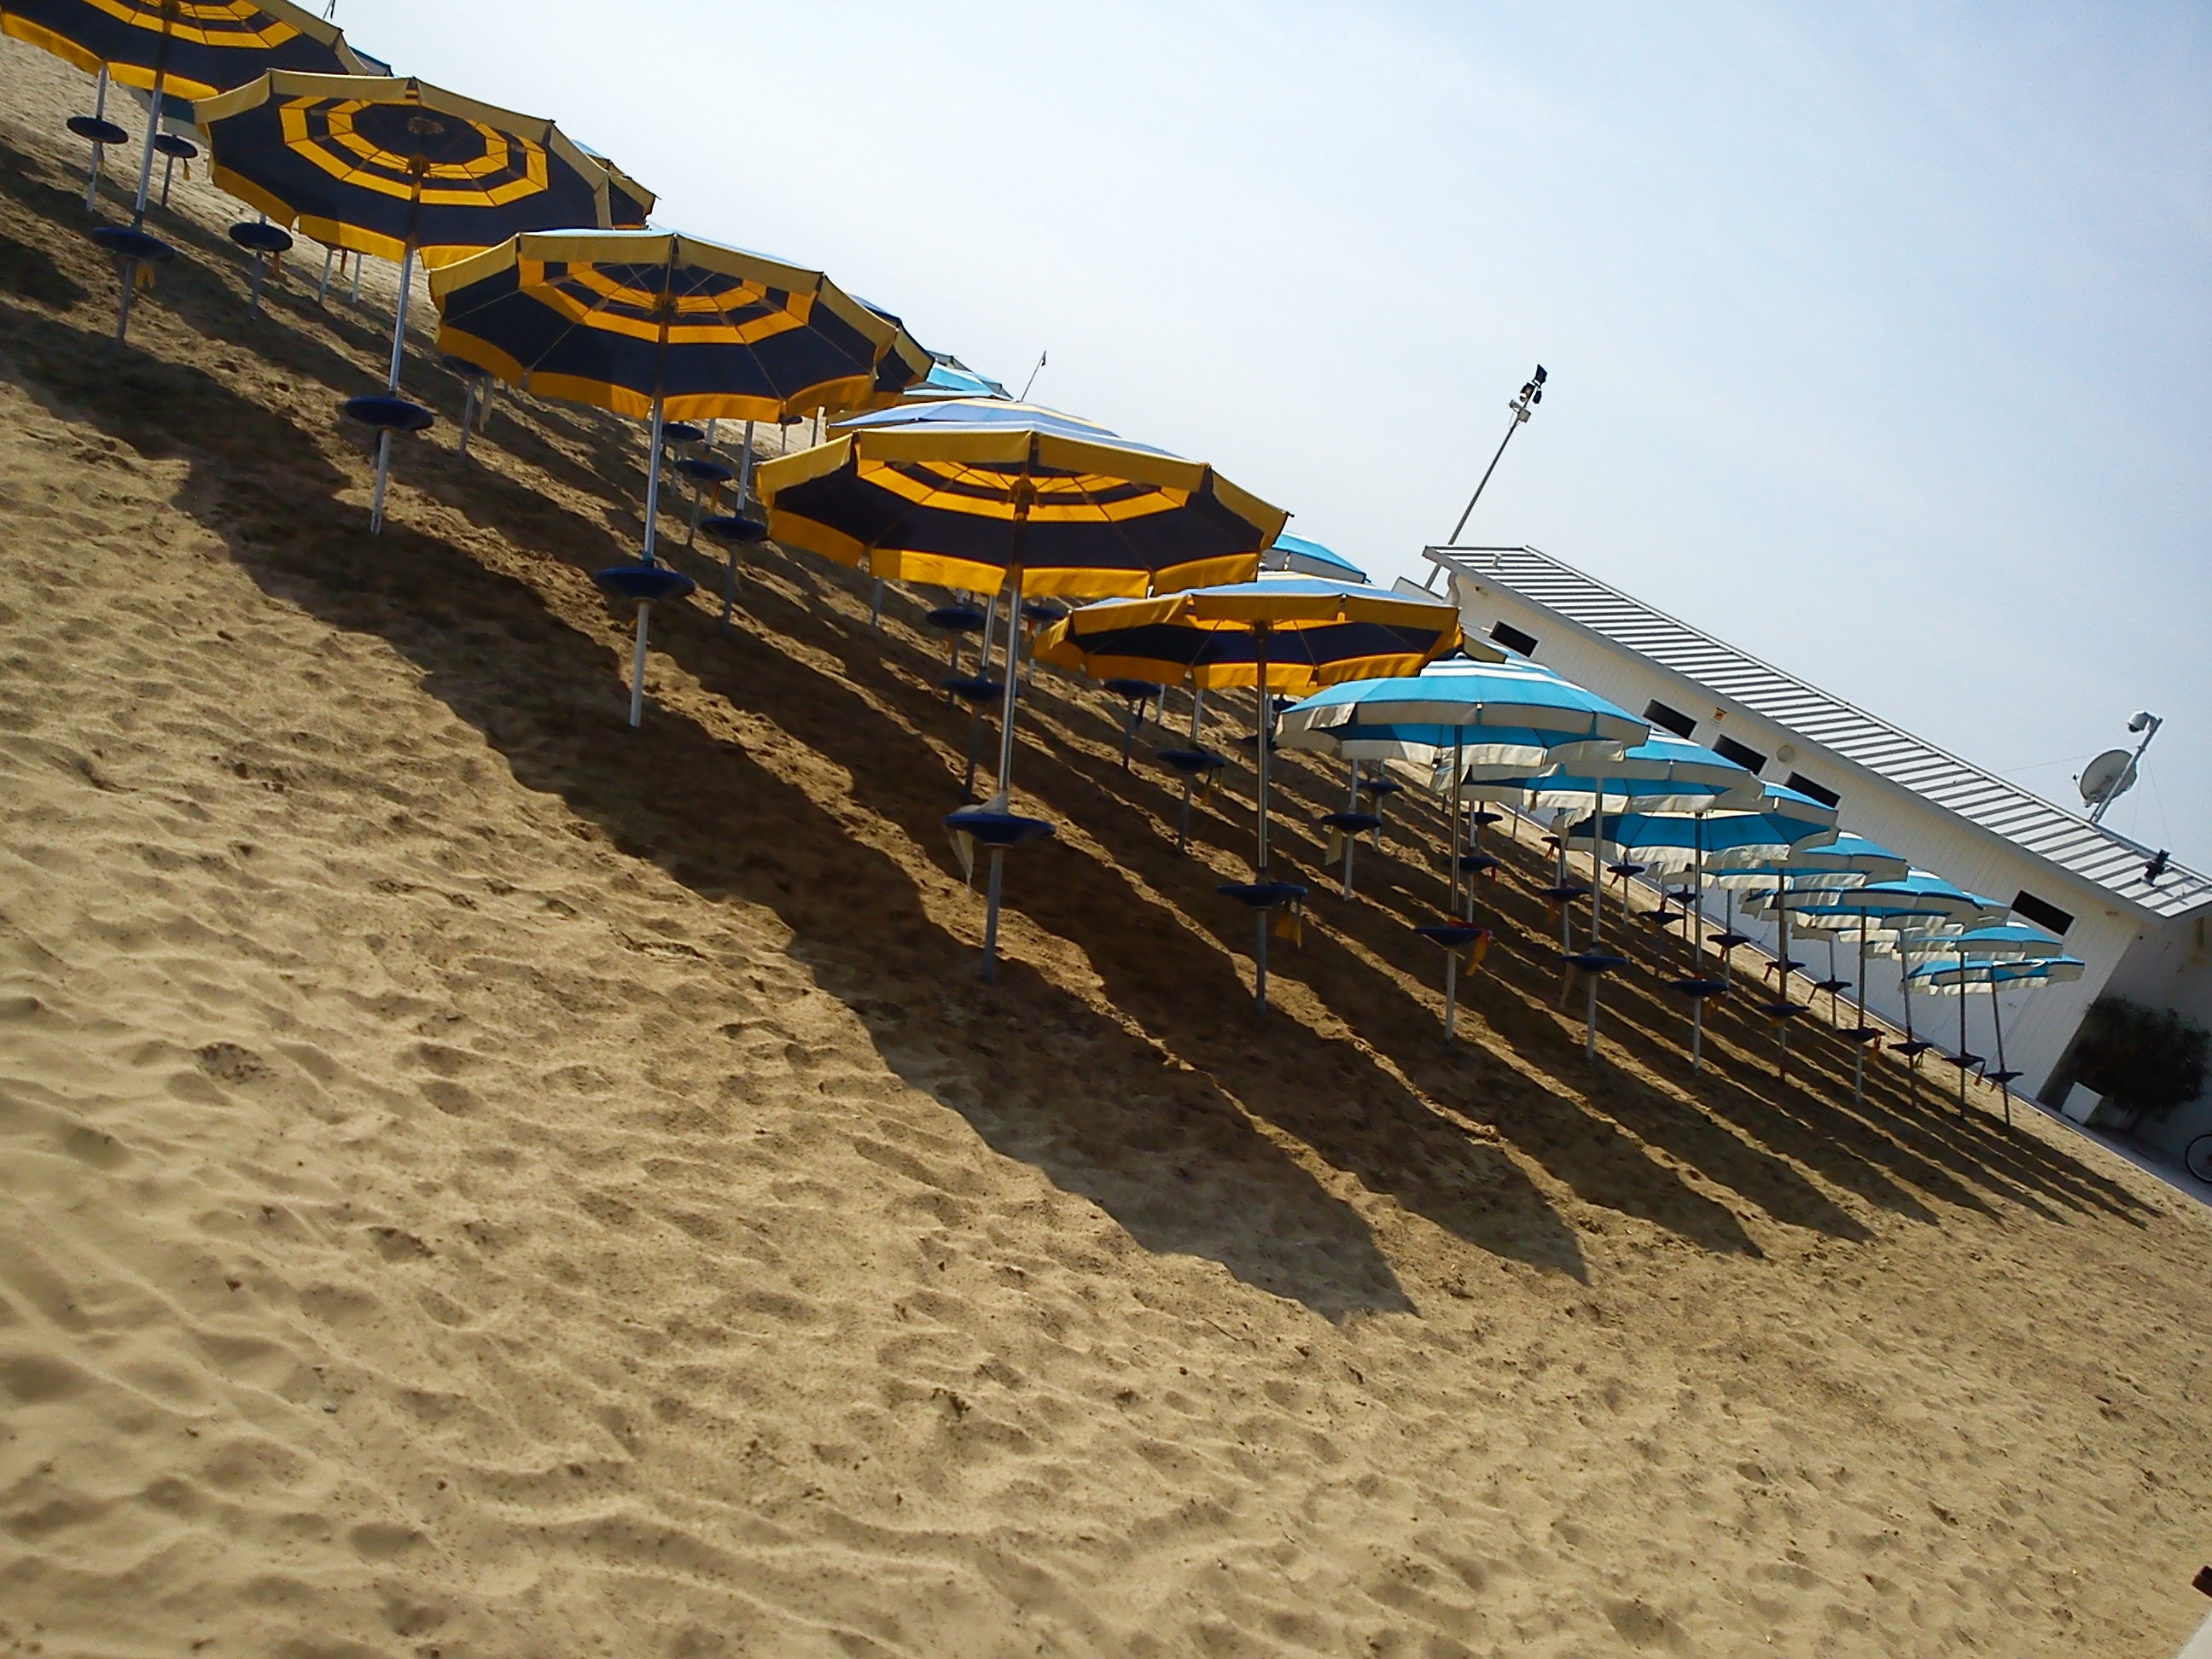
beach, sea, coast, sand, ocean, structure, boardwalk, wave, walkway, vehicle, stadium, illusion, tilted, rotated, optical deception, parasols, askew, sport venue